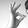
ASL letter: F